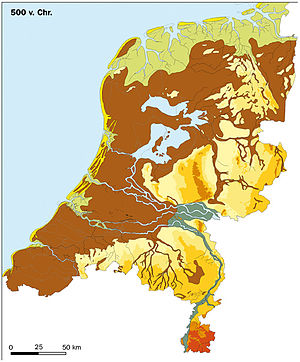
Lacus Flevo
Nederlandene ca. 500 f.Kr.
Lacus Flevo, oversat: Flevo-søen, var en sø i det, der nu er Holland, der eksisterede i romersk tid og i den tidlige middelalder. Nogle geografere mener, at denne sø egentlig ikke var en enkelt sø men snarere et sæt af flere søer forbundet med hinanden.